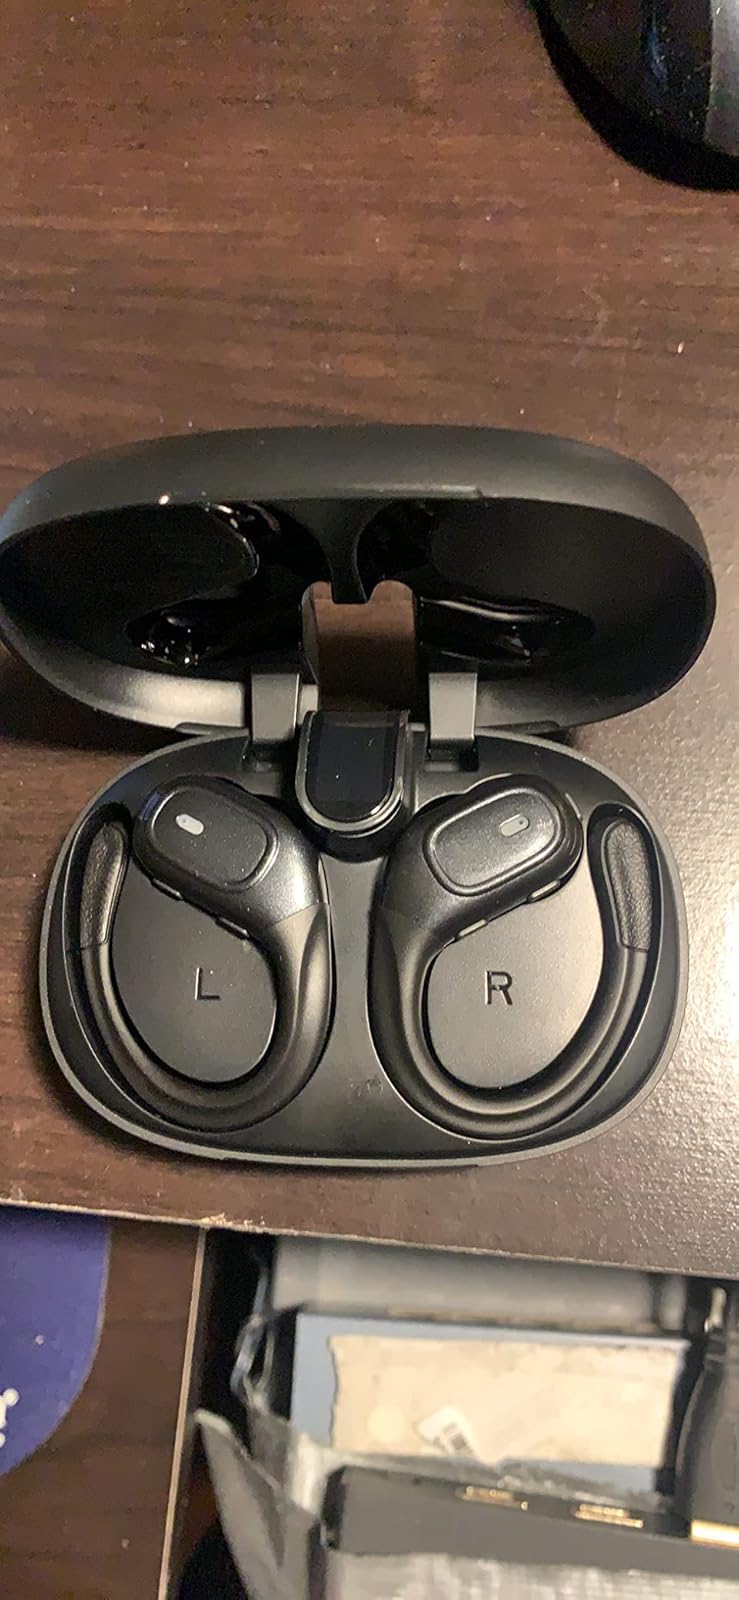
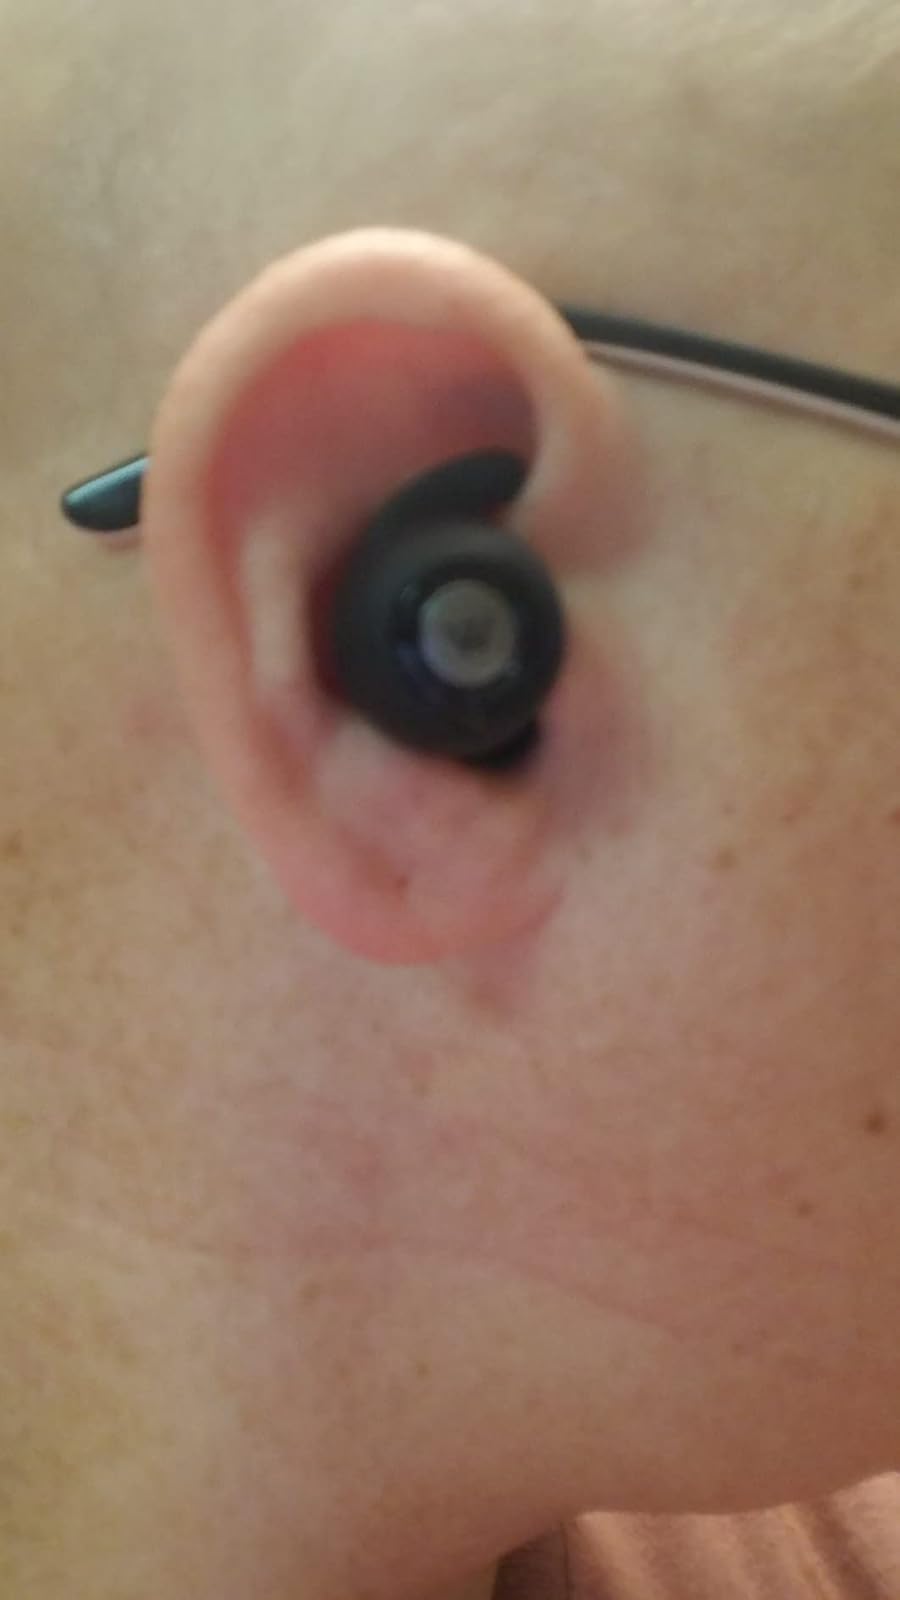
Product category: earbuds
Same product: no